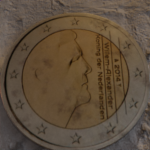
Coin value: 2euro
Country: nl
Edition: 2Euro